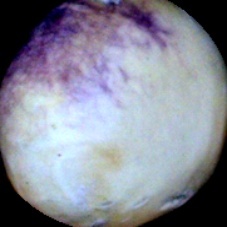
Label: Spotted